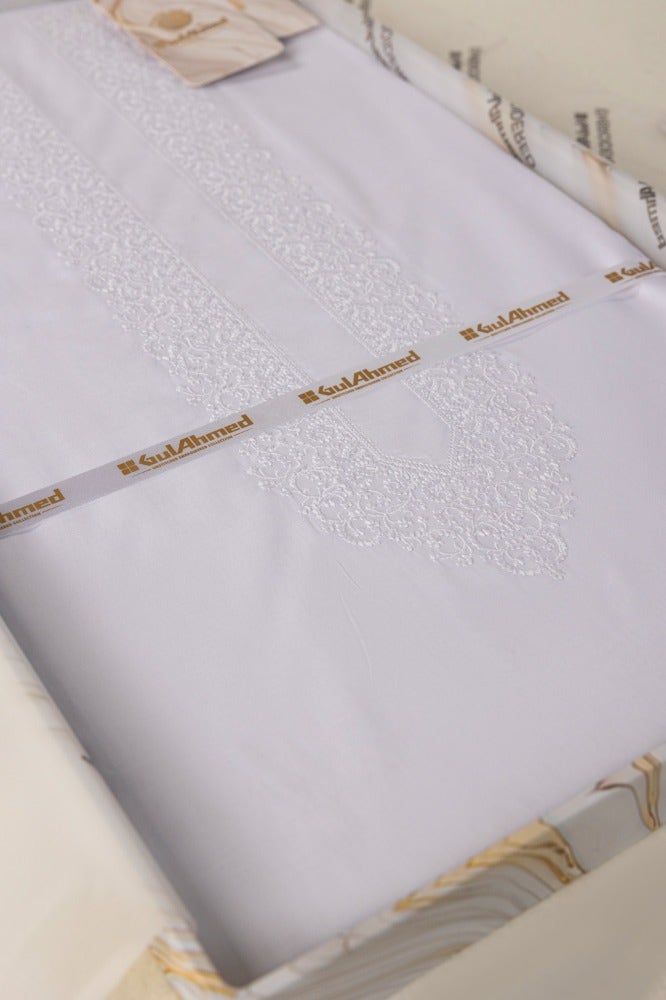
white gold embroidered cotton bed sheet